Second Battle of the Aisne

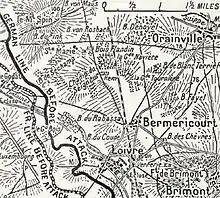

During the German withdrawal to the (Hindenburg Line) in March 1917, a modest withdrawal took place in the neighbourhood of Soissons. On 17 March, the German defences at Crouy and were found to be empty and as French troops followed up the retirement, German troops counter-attacked at Vregny and Margival, which reduced the speed of the French pursuit to a step-by-step advance. By April, the French advance had only progressed beyond Neuville-sur-Margival and Leuilly. On 1 April, a French attack along the line of the Ailette–Laon road reached the outskirts of Laffaux and Vauxaillon. Vauxeny and Vauxaillon were occupied a few days later.